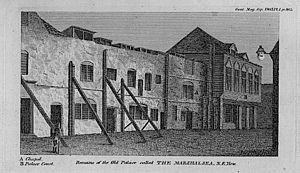
Barnaby Rudge: A Tale of the Riots of 'Eighty, habituellement connu en anglais sous le titre de Barnaby Rudge, est un roman historique de Charles Dickens, publié en Angleterre par Chapman & Hall sous la forme de feuilleton de quatre-vingt-huit épisodes hebdomadaires de février à novembre 1841 dans l'éphémère revue Master Humphrey's Clock.